Philippine Sports Center

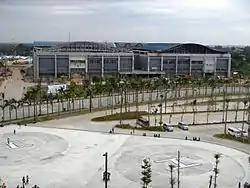
The Philippine Sports Center under construction, November 2014

The Philippine Sports Center is a sporting venue under-construction inside the Ciudad de Victoria development which spans over Bocaue and Santa Maria, Bulacan, Philippines. The sporting center will host an Olympic-size swimming pool and a multi-purpose gymnasium. Like the nearby Philippine Arena and the Philippine Sports Stadium, the Iglesia ni Cristo owned facility will be opened to the public.